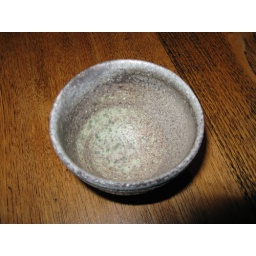
Japanese pottery purchased at the Tsukiji fish market in Tokyo, Japan